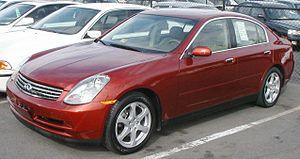
Les berlines G sont des automobiles du segment D produites par Infiniti de 1991 à 2014. Quatre générations ont été lancées. Les deux premières générations étaient fondées sur les Nissan Primera, les suivantes sur les Nissan Skyline.